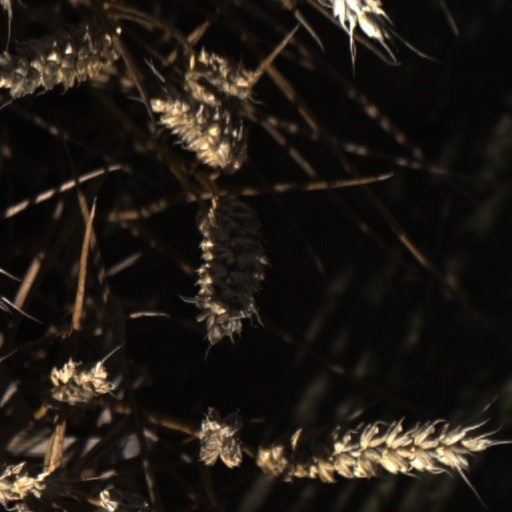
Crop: wheat